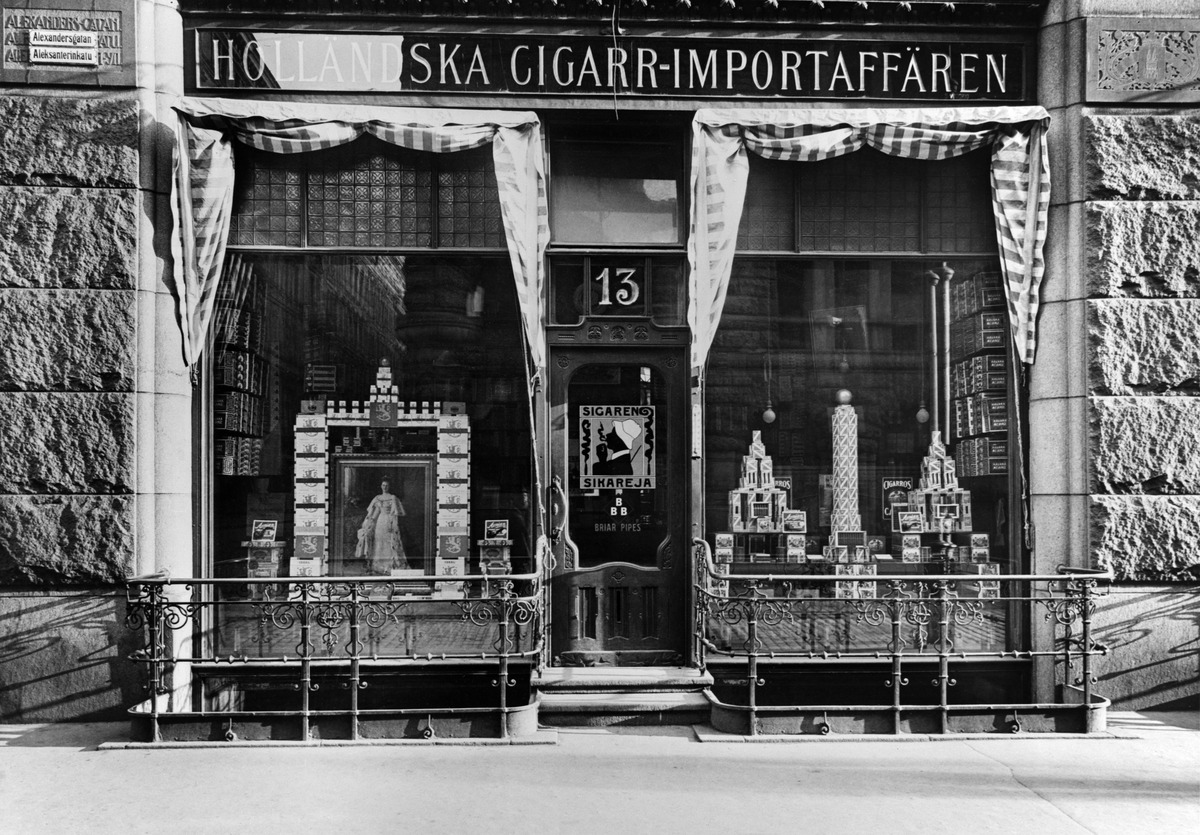
Holländska Cigarrimportaffären Aleksanterinkadulla
sisällön kuvaus: Holländska Cigarrimportaffären Aleksanterinkadulla.

Talon seinässä kolmekielinen kadunnimikyltti, jonka päälle on kiinnitetty uusi kaksikielinen kyltti.

Holländska Cigarrimportaffärenillä oli v. 1917 kolme liikettä Helsingissä osoitteissa Pohjois-Esplanadi 29, Pohjois-Esplanadi 33 sekä Aleksanterinkatu 13. mustavalkoinen
Kuvaaja: Sundström, Eric, valokuvaaja
Ajankohta: kuvausaika 1917
Paikka: Suomi, Uusimaa, Helsinki, Kluuvi Helsinki, Aleksanterinkatu 13
Aiheet: Holländska Cigarrimportaffären, kauppa vähittäiskauppa, tupakat, sikarit, ikkunat näyteikkunat, kilvet nimikilvet